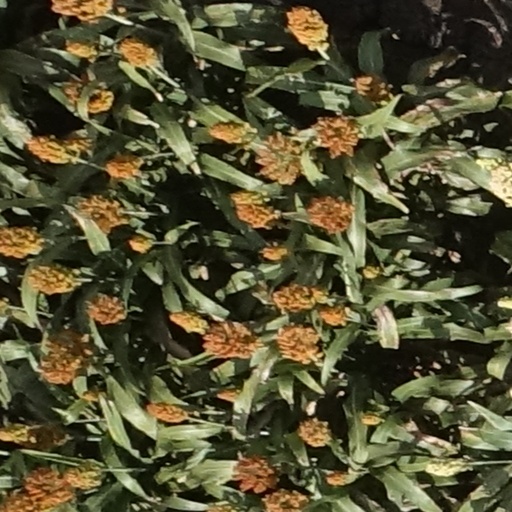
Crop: sorghum